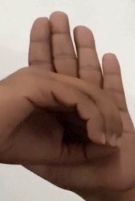
ASL sign: 0